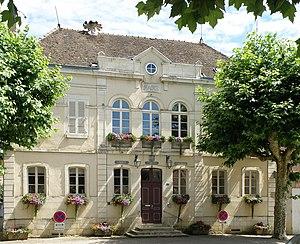
Santenay (Côte-d’Or, Bourgogne, France). Mairie.
Santenay, parfois nommée Santenay-les-Bains, est une commune française située dans le département de la Côte-d'Or en région Bourgogne-Franche-Comté.